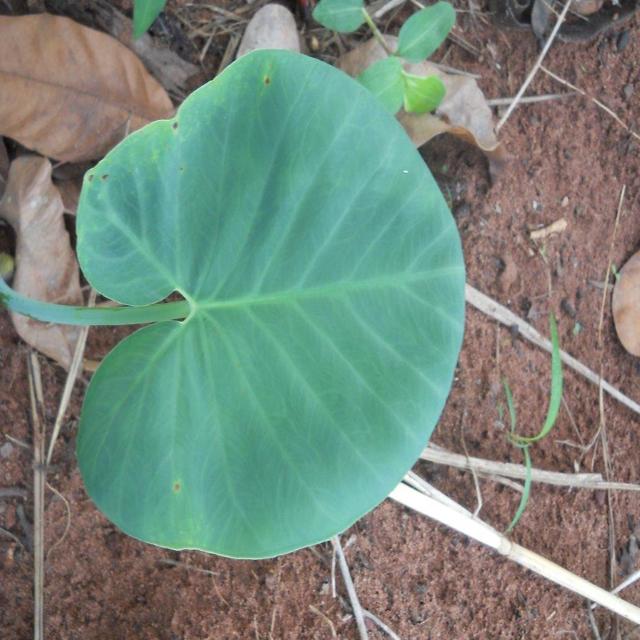
Label: Healthy